Some More of Samoa

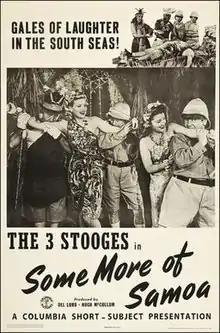

Some More of Samoa is a 1941 short subject directed by Del Lord starring American slapstick comedy team The Three Stooges (Moe Howard, Larry Fine and Curly Howard). It is the 59th entry in the series released by Columbia Pictures starring the comedians, who released 190 shorts for the studio between 1934 and 1959.